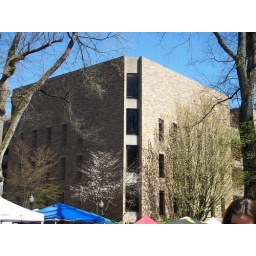
trip to the farmers market this is a building over by it.